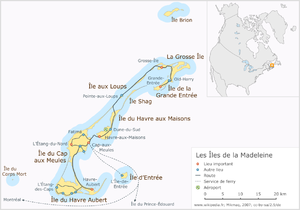
Chantal Jolis est une animatrice de radio québécoise. Elle est surtout connue pour ses émissions radiophoniques quotidiennes Bouchée double, L'Oreille musclée et Bachibouzouk présentées à la Première chaîne de Radio-Canada, et par son style dynamique, décontracté et accessible.
Les Îles-de-la-Madeleine sont une municipalité canadienne de plus de 12 000 habitants située à l'est du Québec faisant partie de la région de la Gaspésie–Îles-de-la-Madeleine. Elle comprend la plus grande partie de l'archipel des îles de la Madeleine. L'agglomération des Îles-de-la-Madeleine possède également les pouvoirs équivalent à une municipalité régionale de comté. La municipalité a été créée en 2002 par la fusion de Cap-aux-Meules, de Fatima, de Grande-Entrée, de Grosse-Île, de Havre-aux-Maisons, de L'Étang-du-Nord et de L'Île-du-Havre-Aubert. Cependant, la municipalité de Grosse-Île a retrouvé son autonomie en 2006. La majorité des habitants de la municipalité font partie de la culture acadienne.
L’île d'Entrée est la seule île habitée de l'archipel québécois des Îles de la Madeleine qui n’est pas reliée par voie terrestre au reste de l'archipel. Elle tire son nom de sa position géographique par rapport aux autres îles, car elle est située à l’entrée de la Baie de Plaisance.